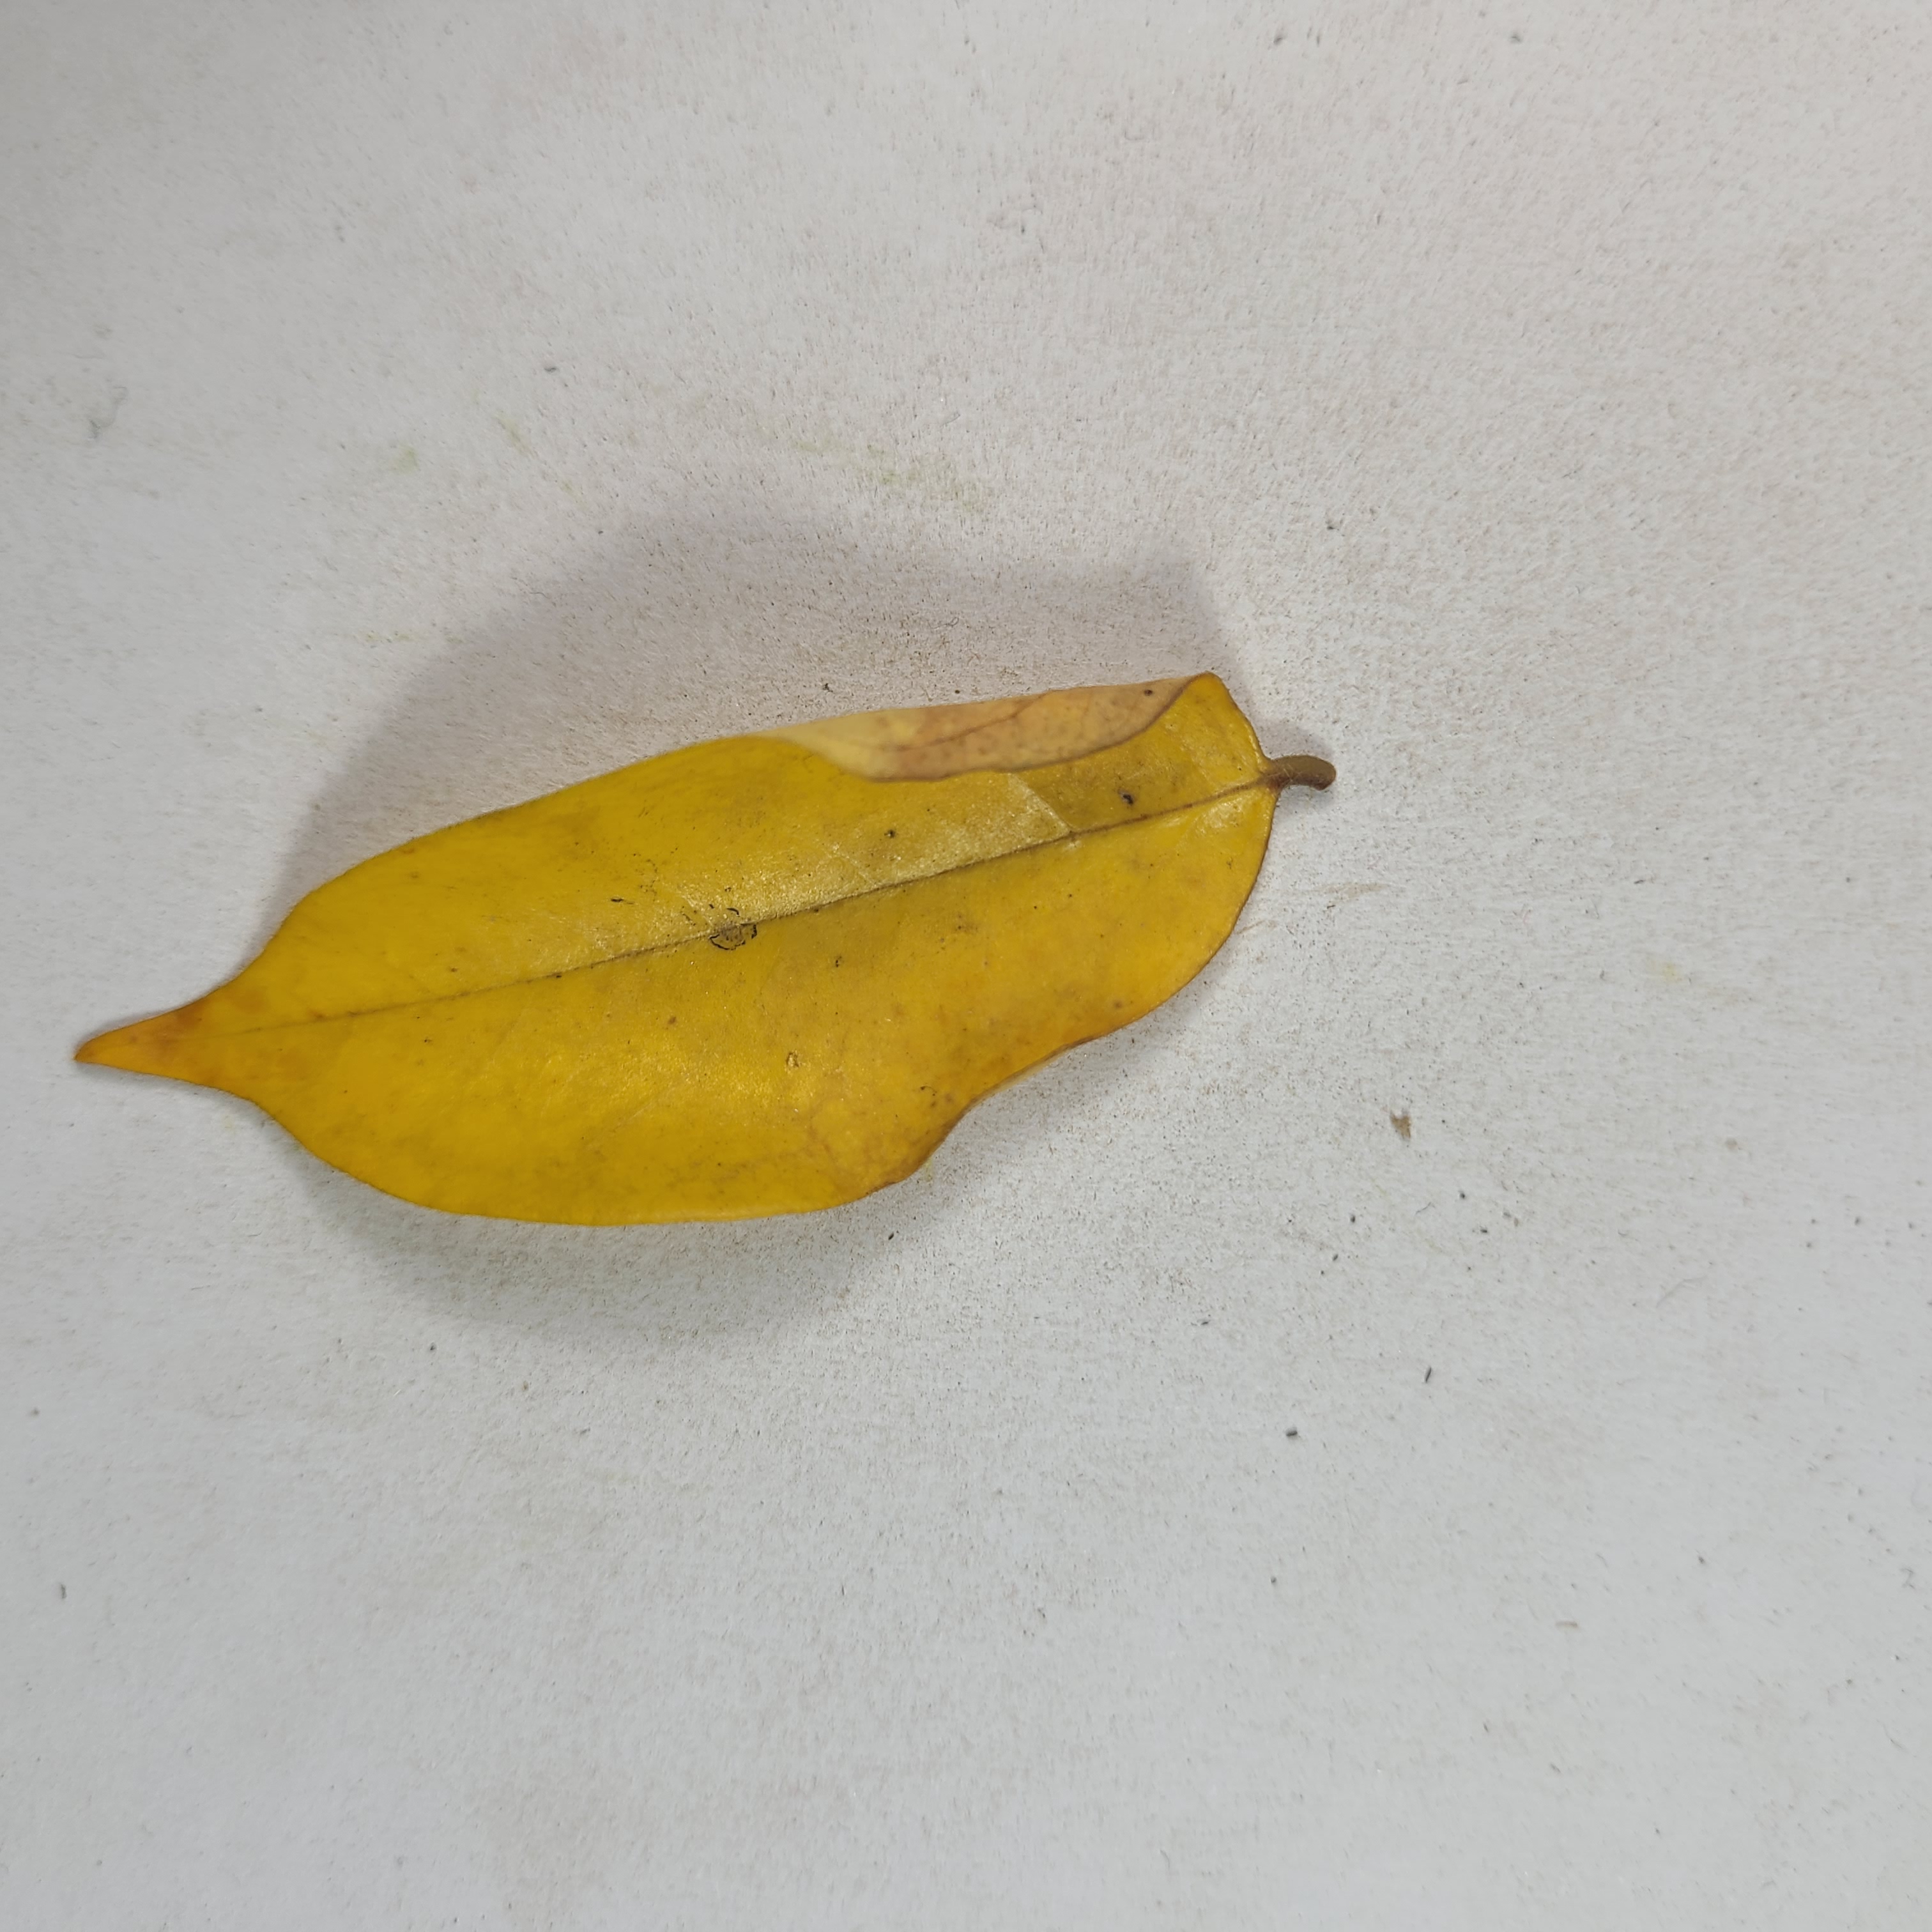
Label: Yellow Leaves